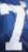
Number: 7